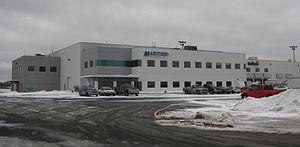
Hangar de Maritime Air Charter